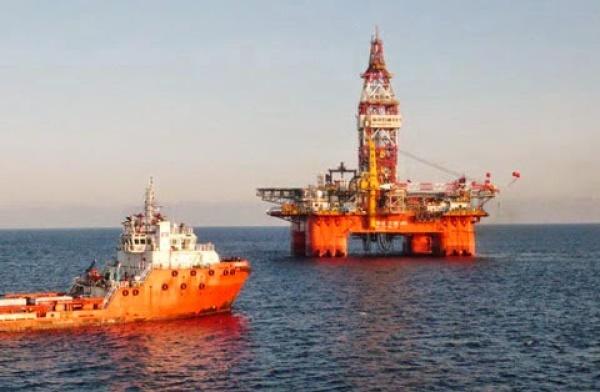
có một con tàu màu cam đang di chuyển ở trên biển